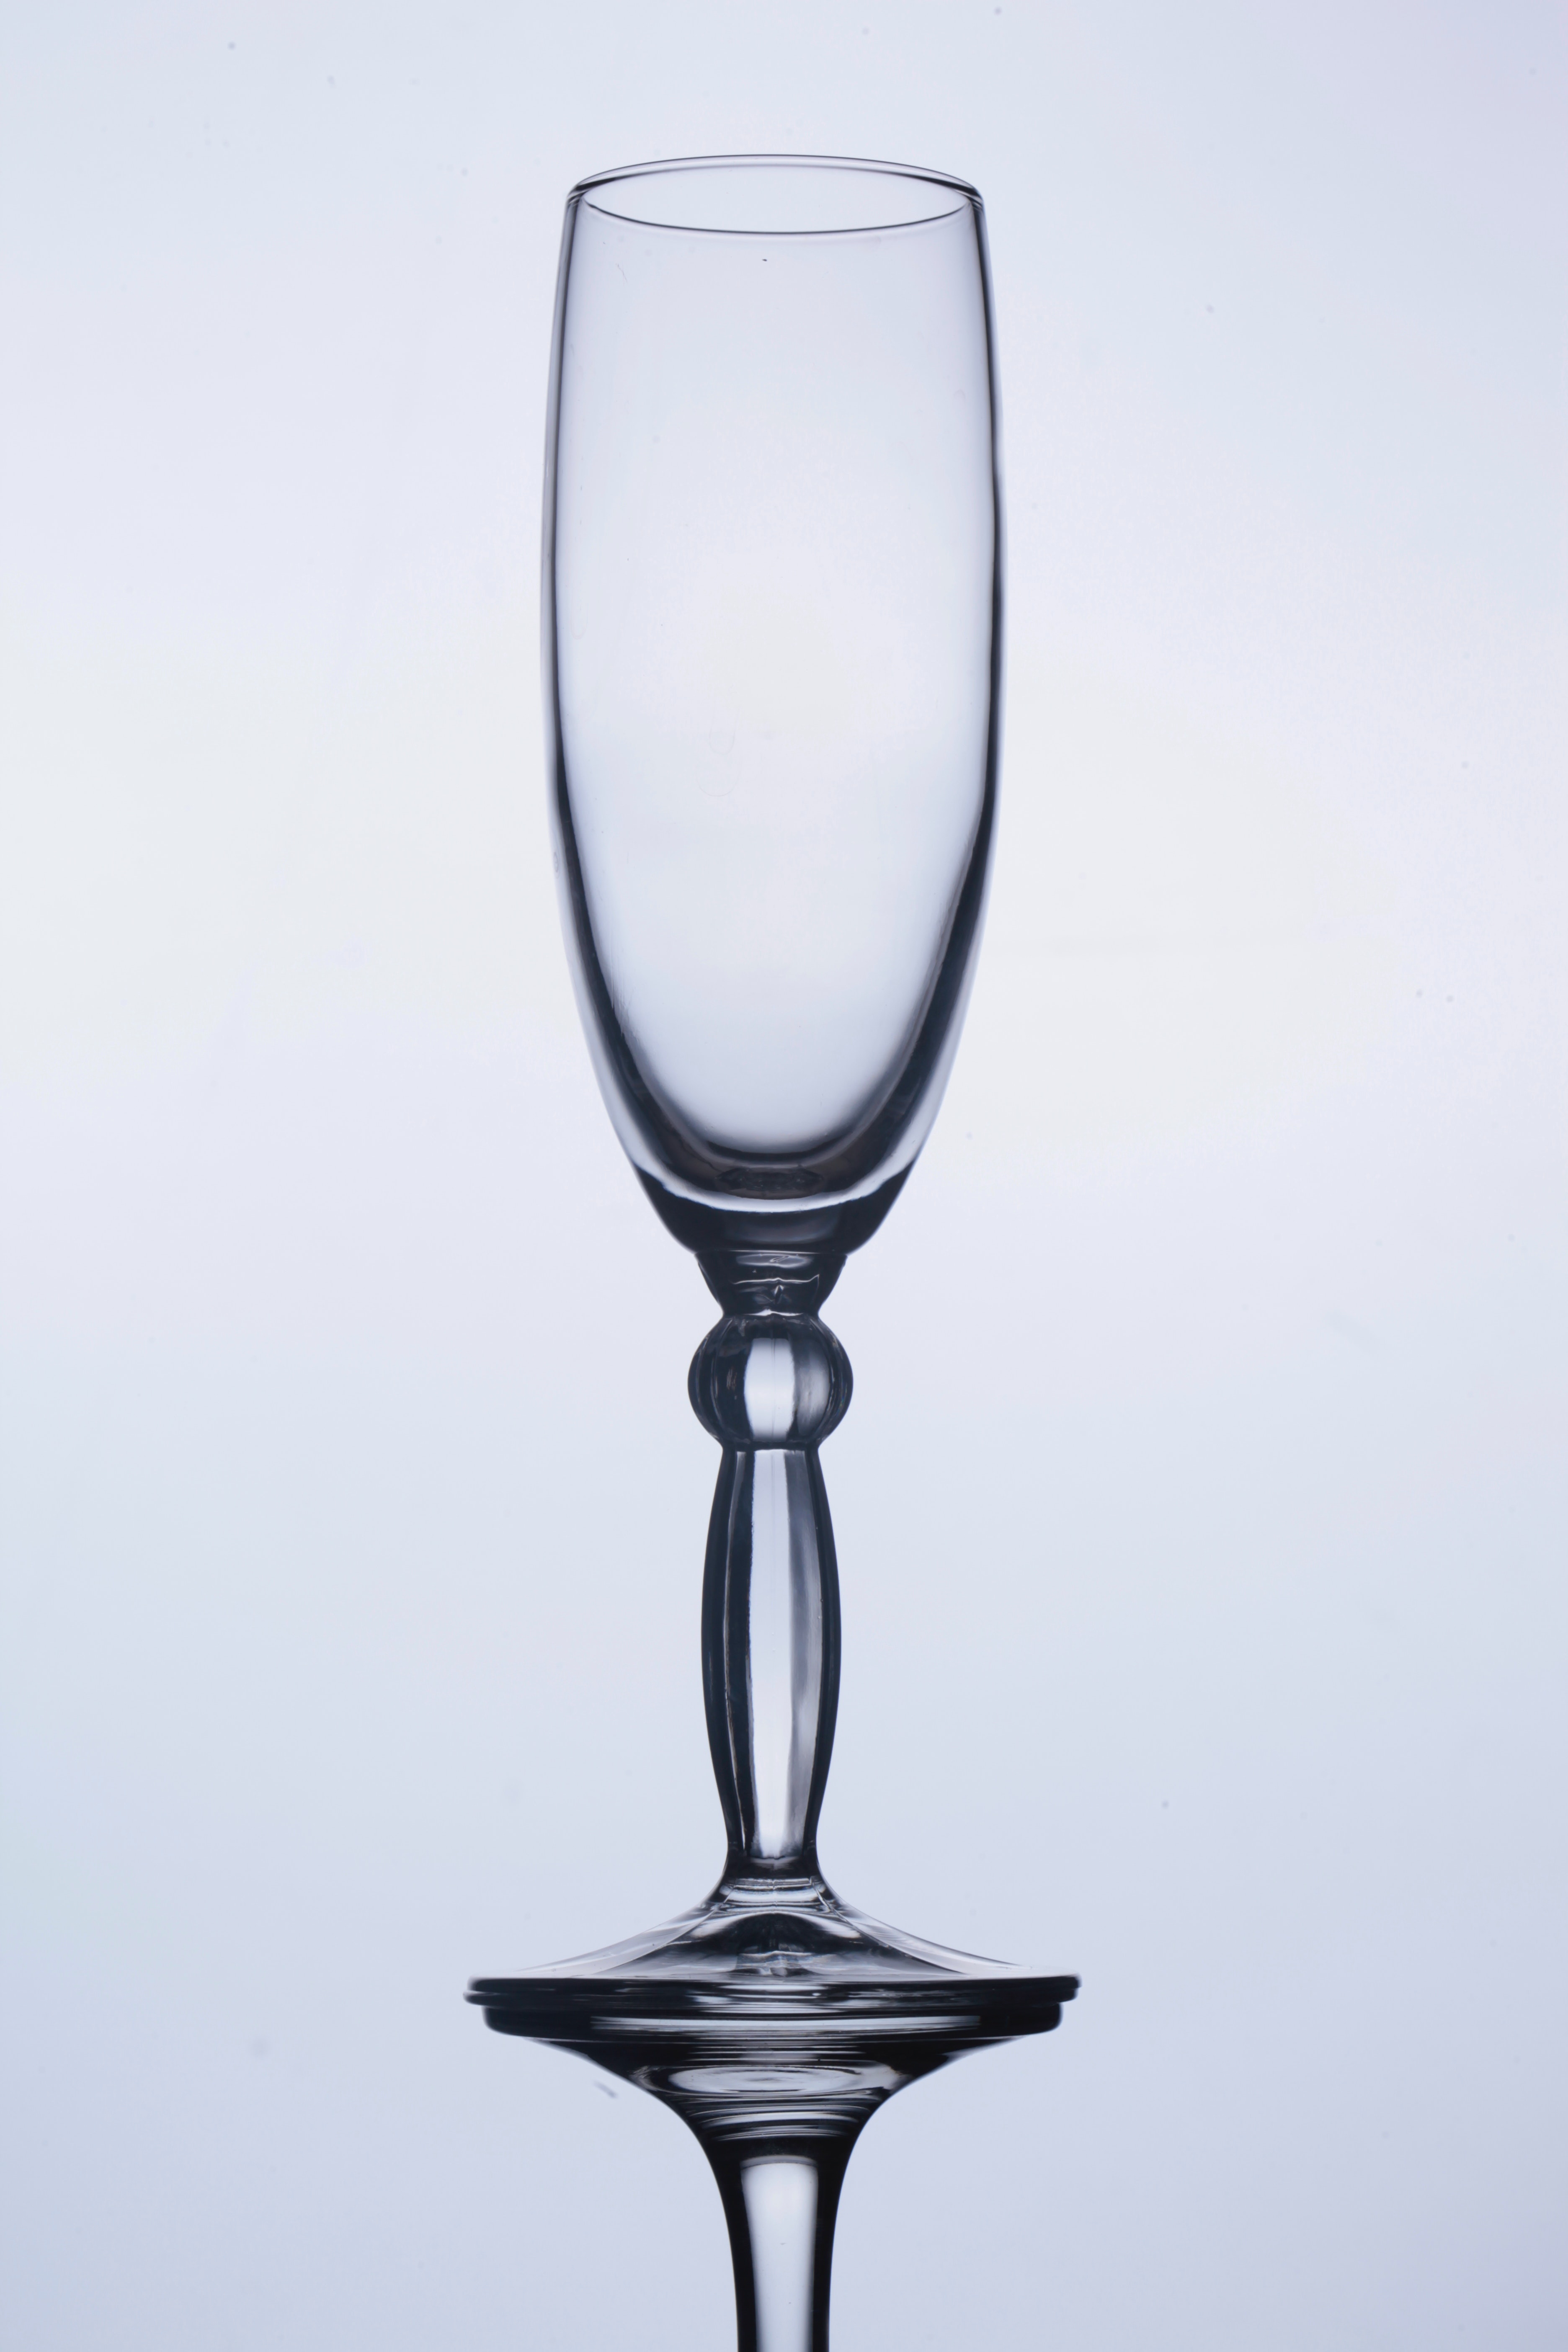
art, drinkware, stemware, liquid, tableware, fluid, barware, drink, champagne stemware, wine glass, glass, Transparent material, metal, still life photography, transparency, font, circle, rectangle, monochrome, electric blue, symbol, Snifter